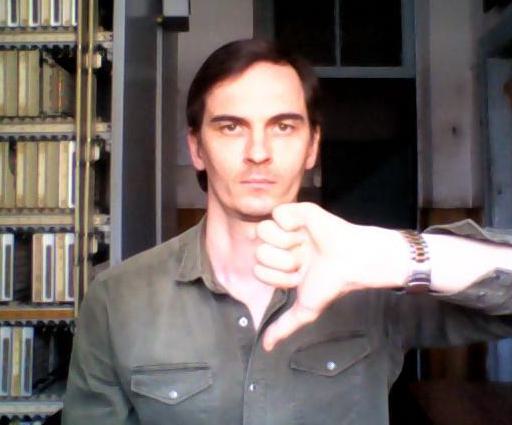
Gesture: dislike